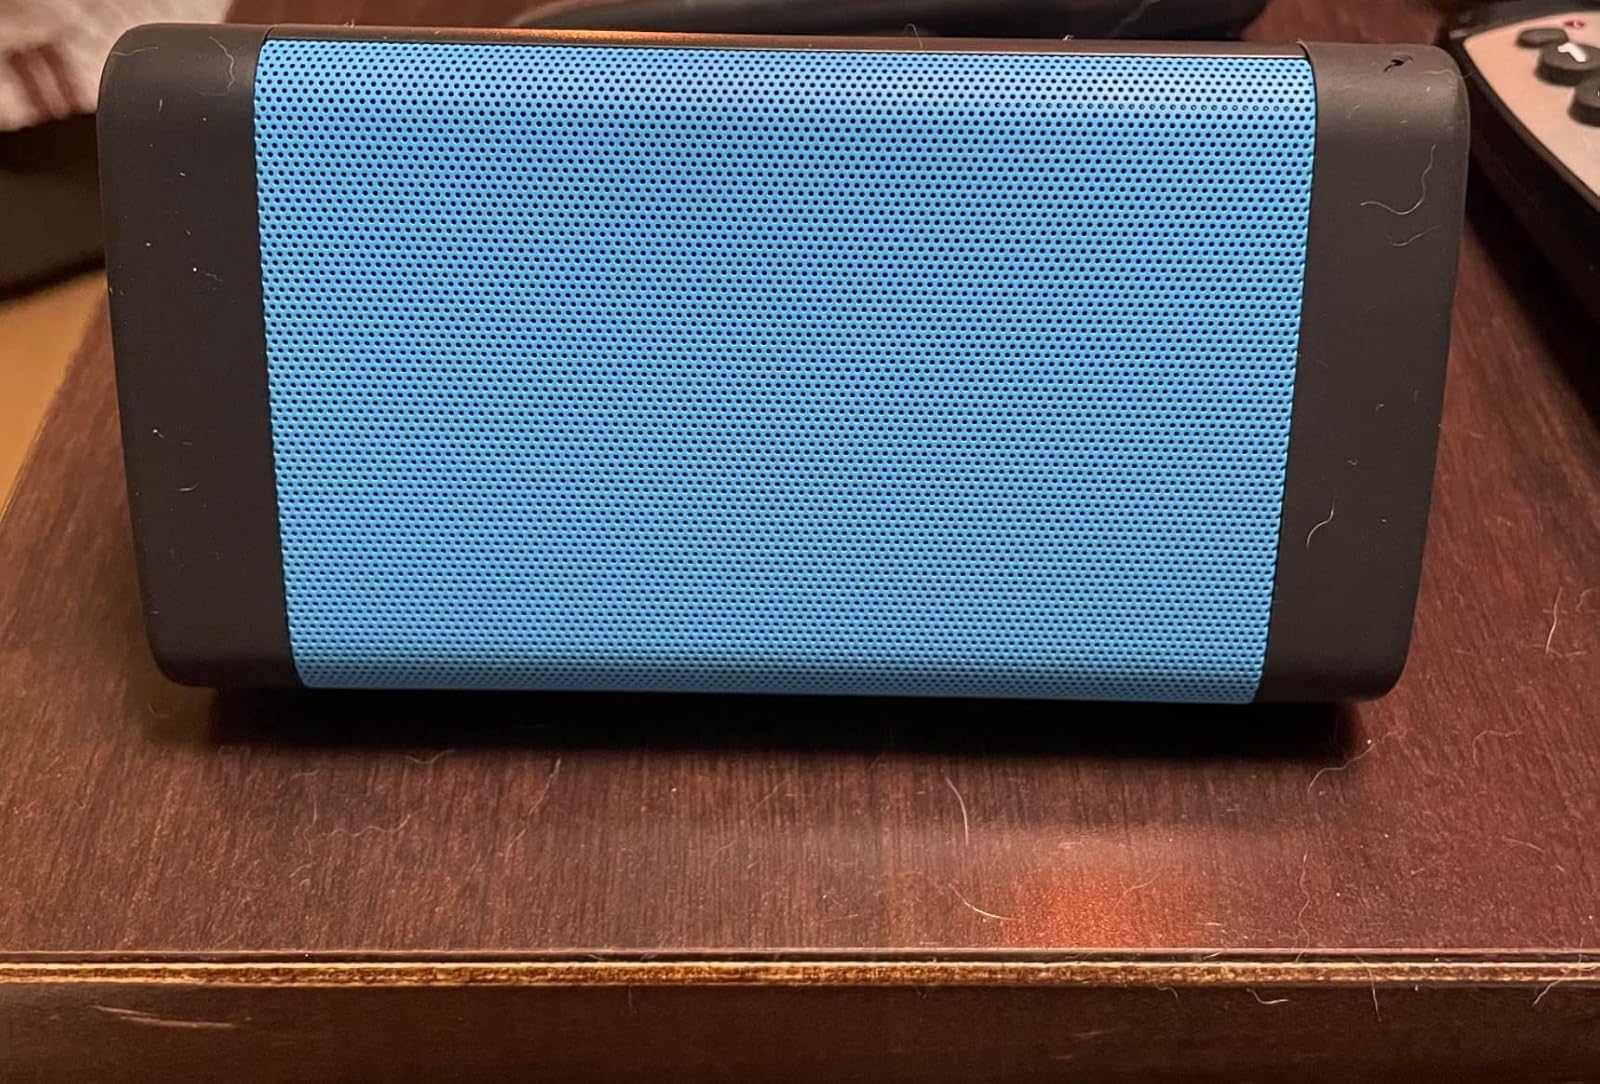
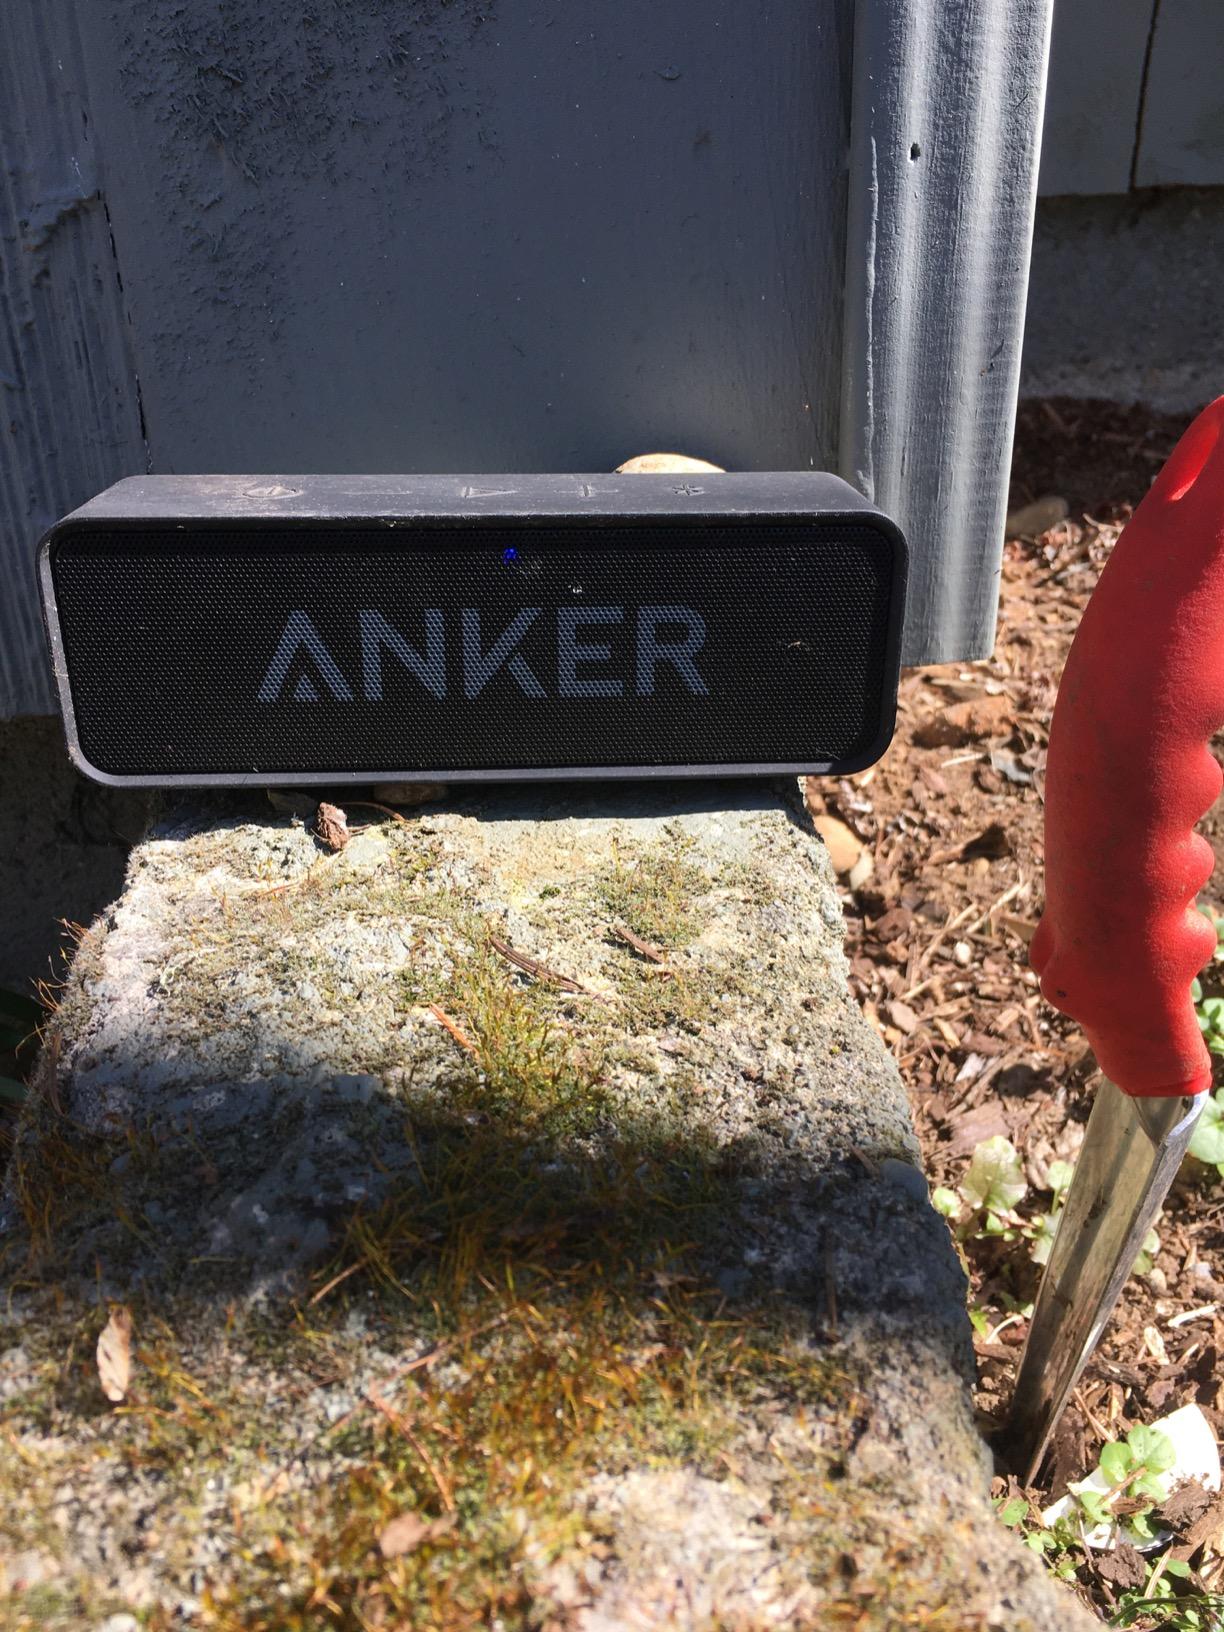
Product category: speaker
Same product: no